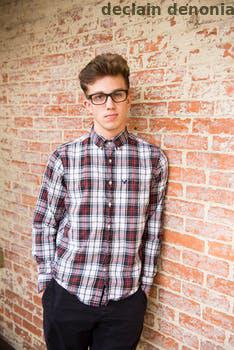
Label: Watermark